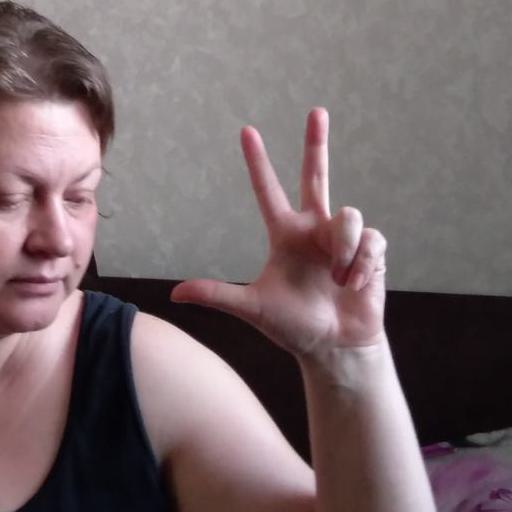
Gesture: three2